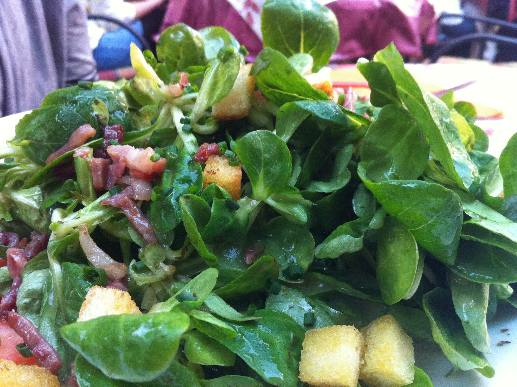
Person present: No